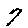
Label: 7